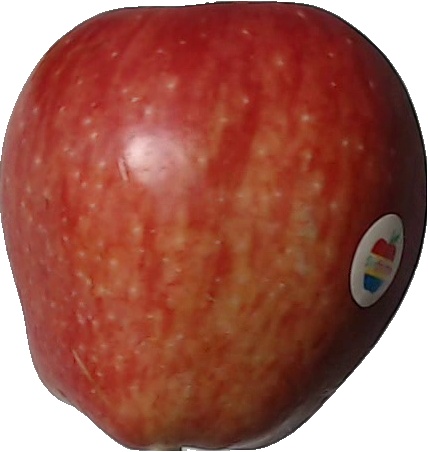
Label: apple_red_1